2019 O'Reilly Auto Parts 300

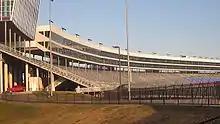
Texas Motor Speedway, the track where the race was held.

Texas Motor Speedway is a speedway located in the northernmost portion of the U.S. city of Fort Worth, Texas – the portion located in Denton County, Texas. The track measures around and is banked 24 degrees in the turns, and is of the oval design, where the front straightaway juts outward slightly. The track layout is similar to Atlanta Motor Speedway and Charlotte Motor Speedway (formerly Lowe's Motor Speedway). The track is owned by Speedway Motorsports, Inc., the same company that owns Atlanta and Charlotte Motor Speedways, as well as the short-track Bristol Motor Speedway.